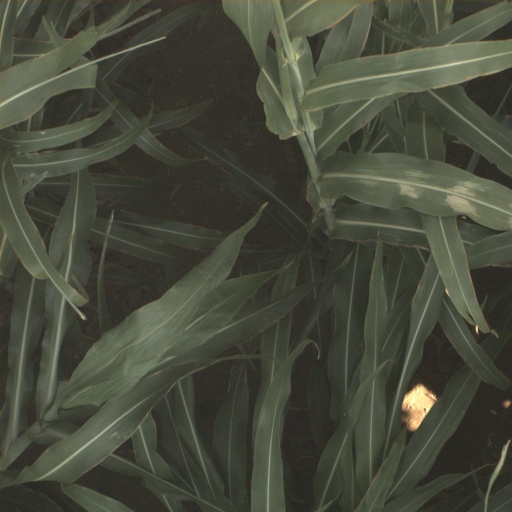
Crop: sorghum